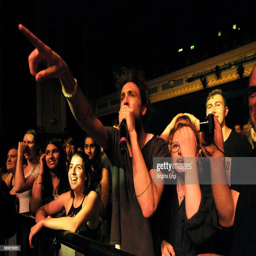
singer of psych folk artist joins the audience .